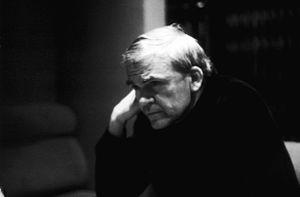
Milan Kundera [ˈmɪlan kunˈdɛra], né le 1ᵉʳ avril 1929 à Brno, est un écrivain tchèque naturalisé français. Ayant émigré en France en 1975, il a obtenu la nationalité française le 1ᵉʳ juillet 1981, peu de temps après l'élection de François Mitterrand.